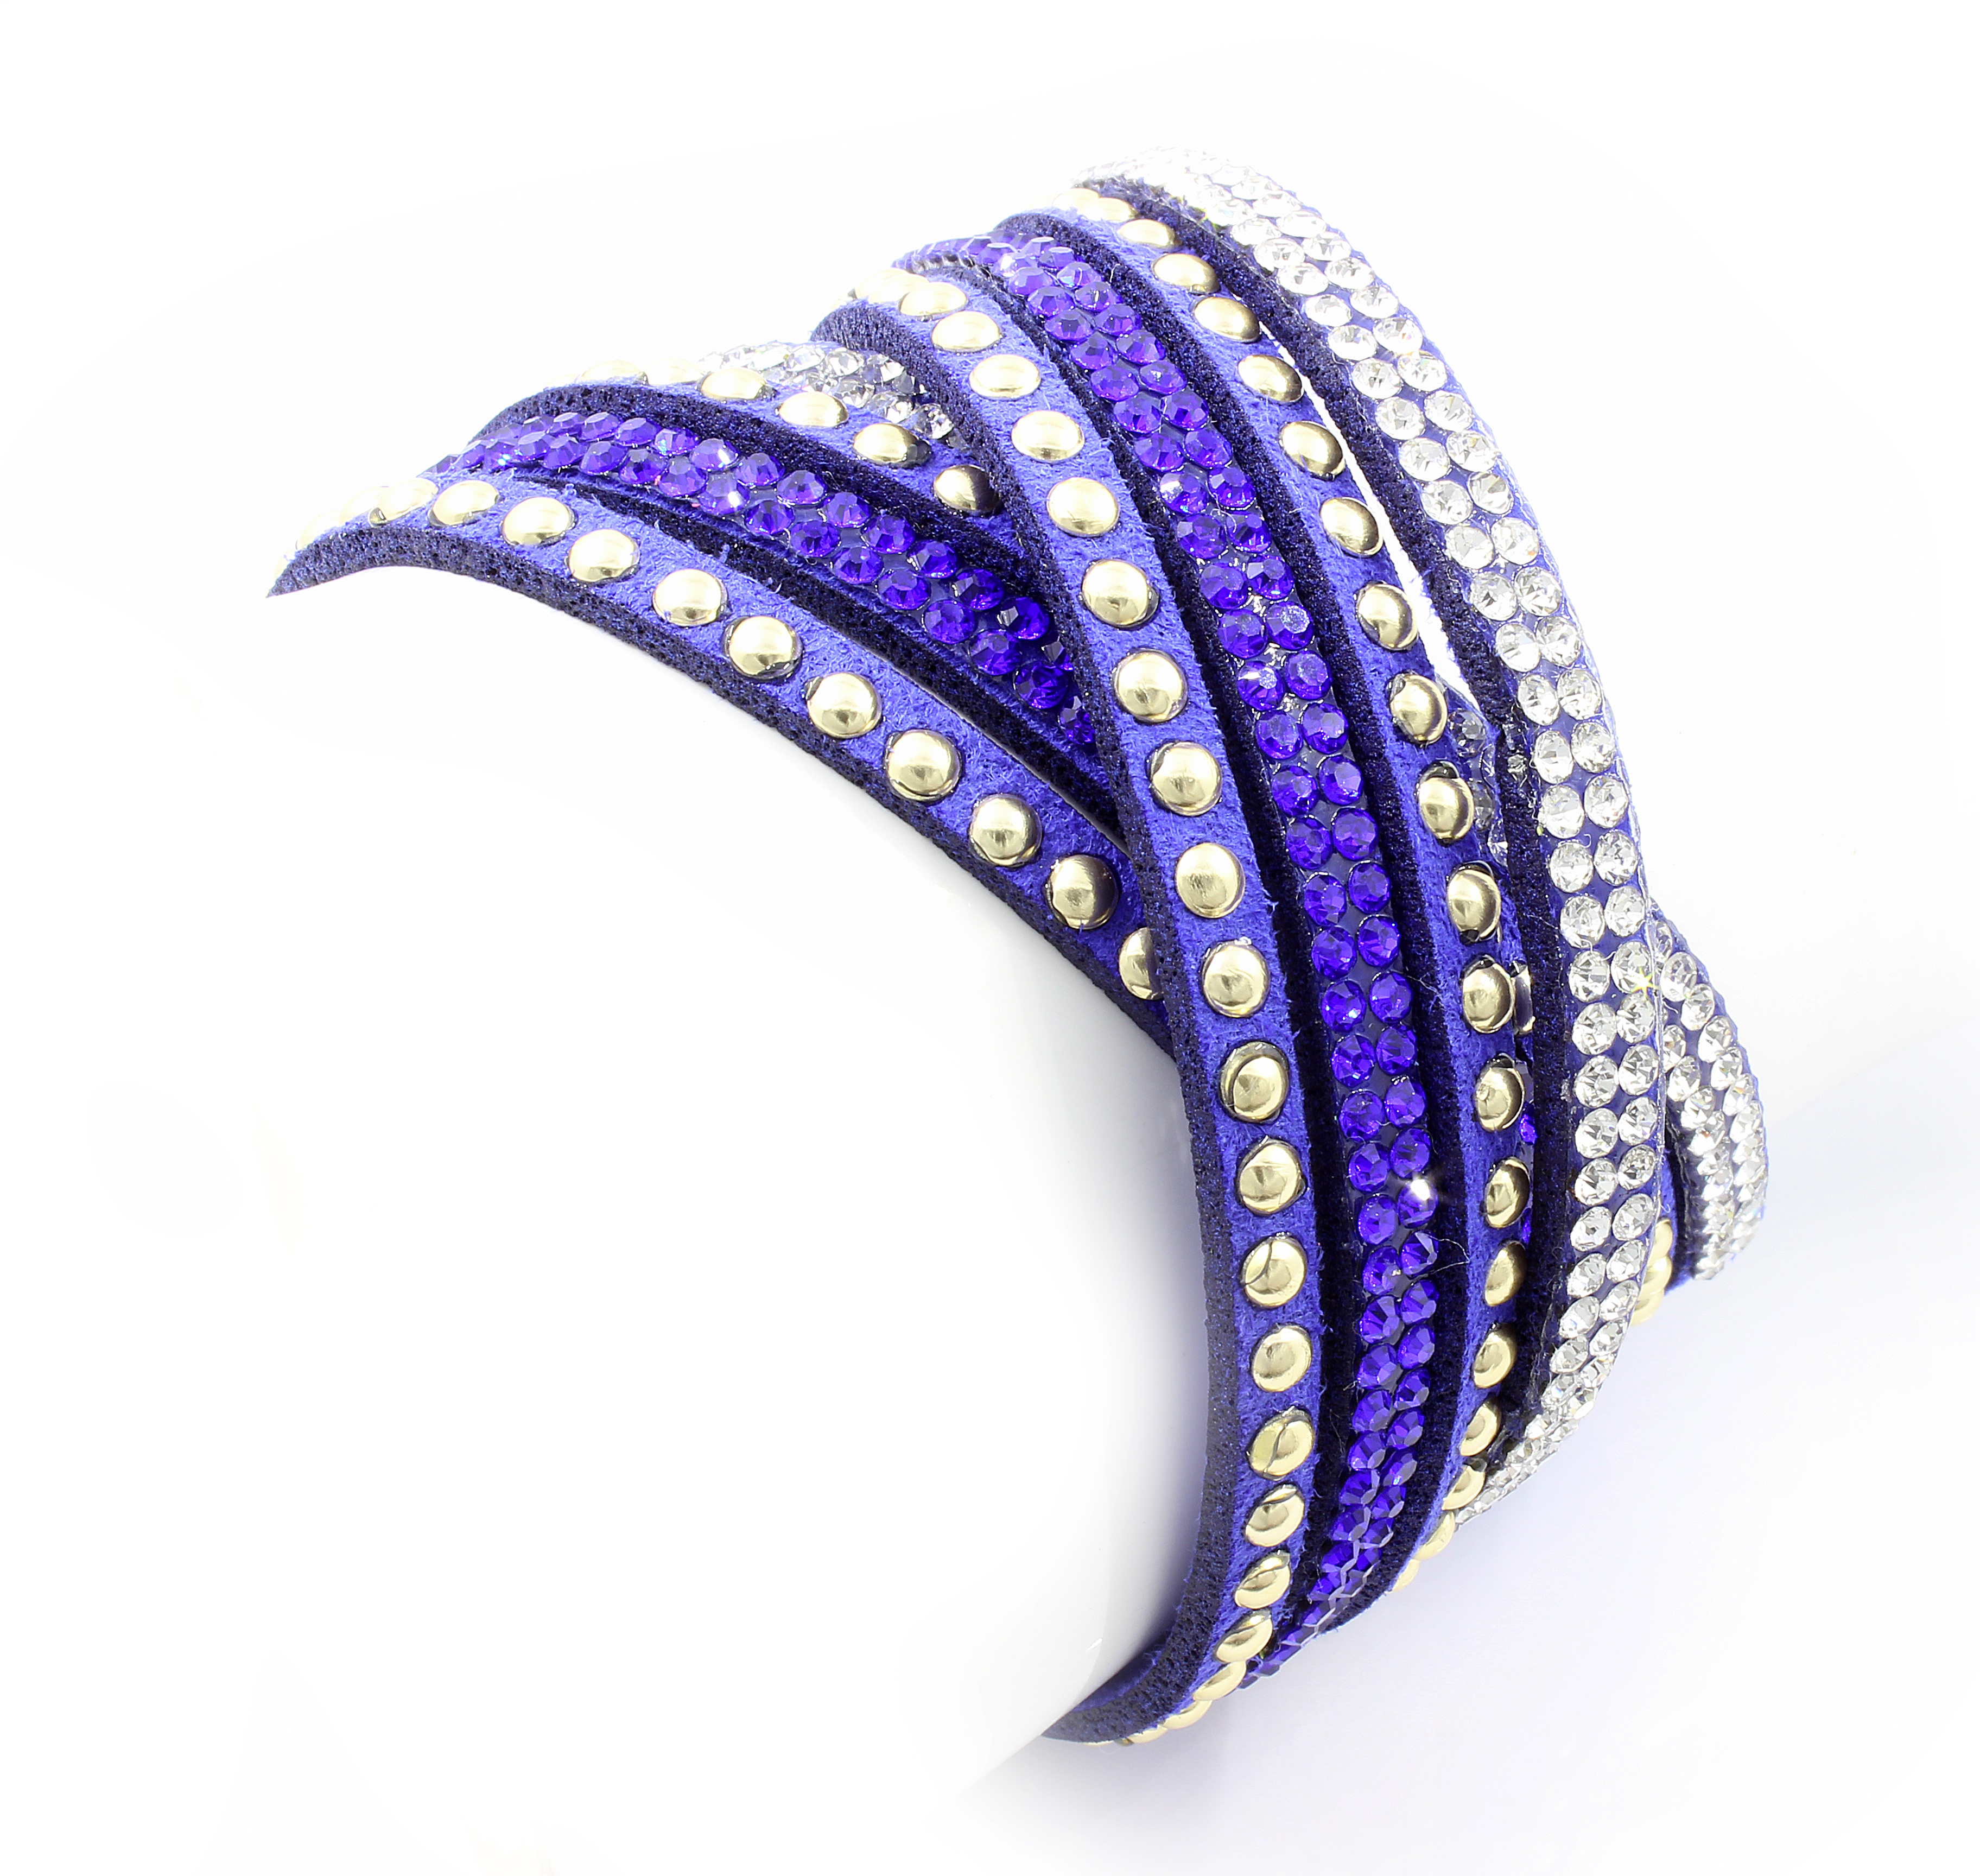
hand, white, spiral, isolated, steel, gift, decoration, banner, metal, studio, fashion, merchandise, modern, jewelry, sparkle, bangle, bracelet, jewellery, jewel, punk, background, luxury, gold, women, silver, mens, beauty, joy, commercial, trade, iron, sale, elegance, pleasure, gemstone, stainless, charm, brightness, jeweler, purchase, fashion accessory, hair accessory, bling bling